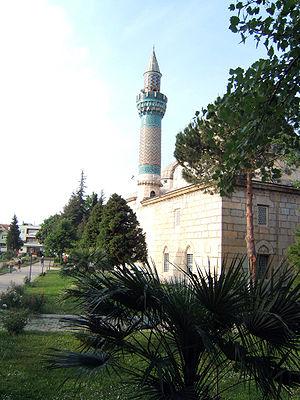
La mosquée Yesil Camii à Iznik (Nicée)
Cet article recense les sites inscrits au patrimoine mondial en Turquie.
Nicée est une cité fondée vers 300 av. J.-C., tour à tour hellénistique, byzantine et ottomane, du Nord-Ouest de l’Anatolie. Elle est surtout connue comme ayant été le siège des premier et deuxième conciles de Nicée en, respectivement, 325 et 787, le lieu où fut rédigé le symbole de Nicée et la capitale de l’empire de Nicée après la conquête de Constantinople par la quatrième croisade en 1204 jusqu’à ce que cette dernière soit reprise par les grecs en 1261.